Kazys Maksvytis

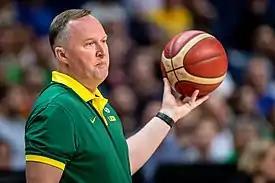
Maksvytis as head coach of Lithuania in 2022

Kazys Maksvytis (born 15 June 1977) is a Lithuanian professional basketball coach who currently serves as an assistant coach of Fenerbahçe Beko of Basketbol Süper Ligi (BSL) and the EuroLeague.